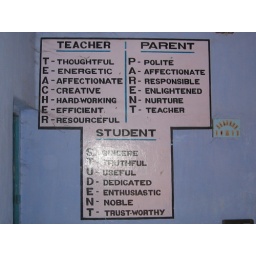
classroom sign from residential school in Lakhanpur -- 2005